Bali myna

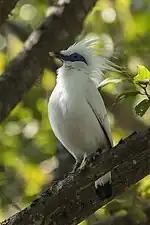
At West Bali National Park, Bali, Indonesia.

The Bali myna is a medium-large starling around in length. It is almost wholly white with a long, drooping crest, black wing-tips and tail tip. It has a brown and yellow bill with blue bare skin around the eyes and legs. The sexes are similar in appearance but the male has a longer crest than the female. The black-winged myna ("Acridotheres melanopterus"), a similar species, has a shorter crest and a much larger area of black on wings and tail, plus a yellow eye-ring (without feathers) and legs.